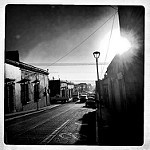
Scene: Outdoor